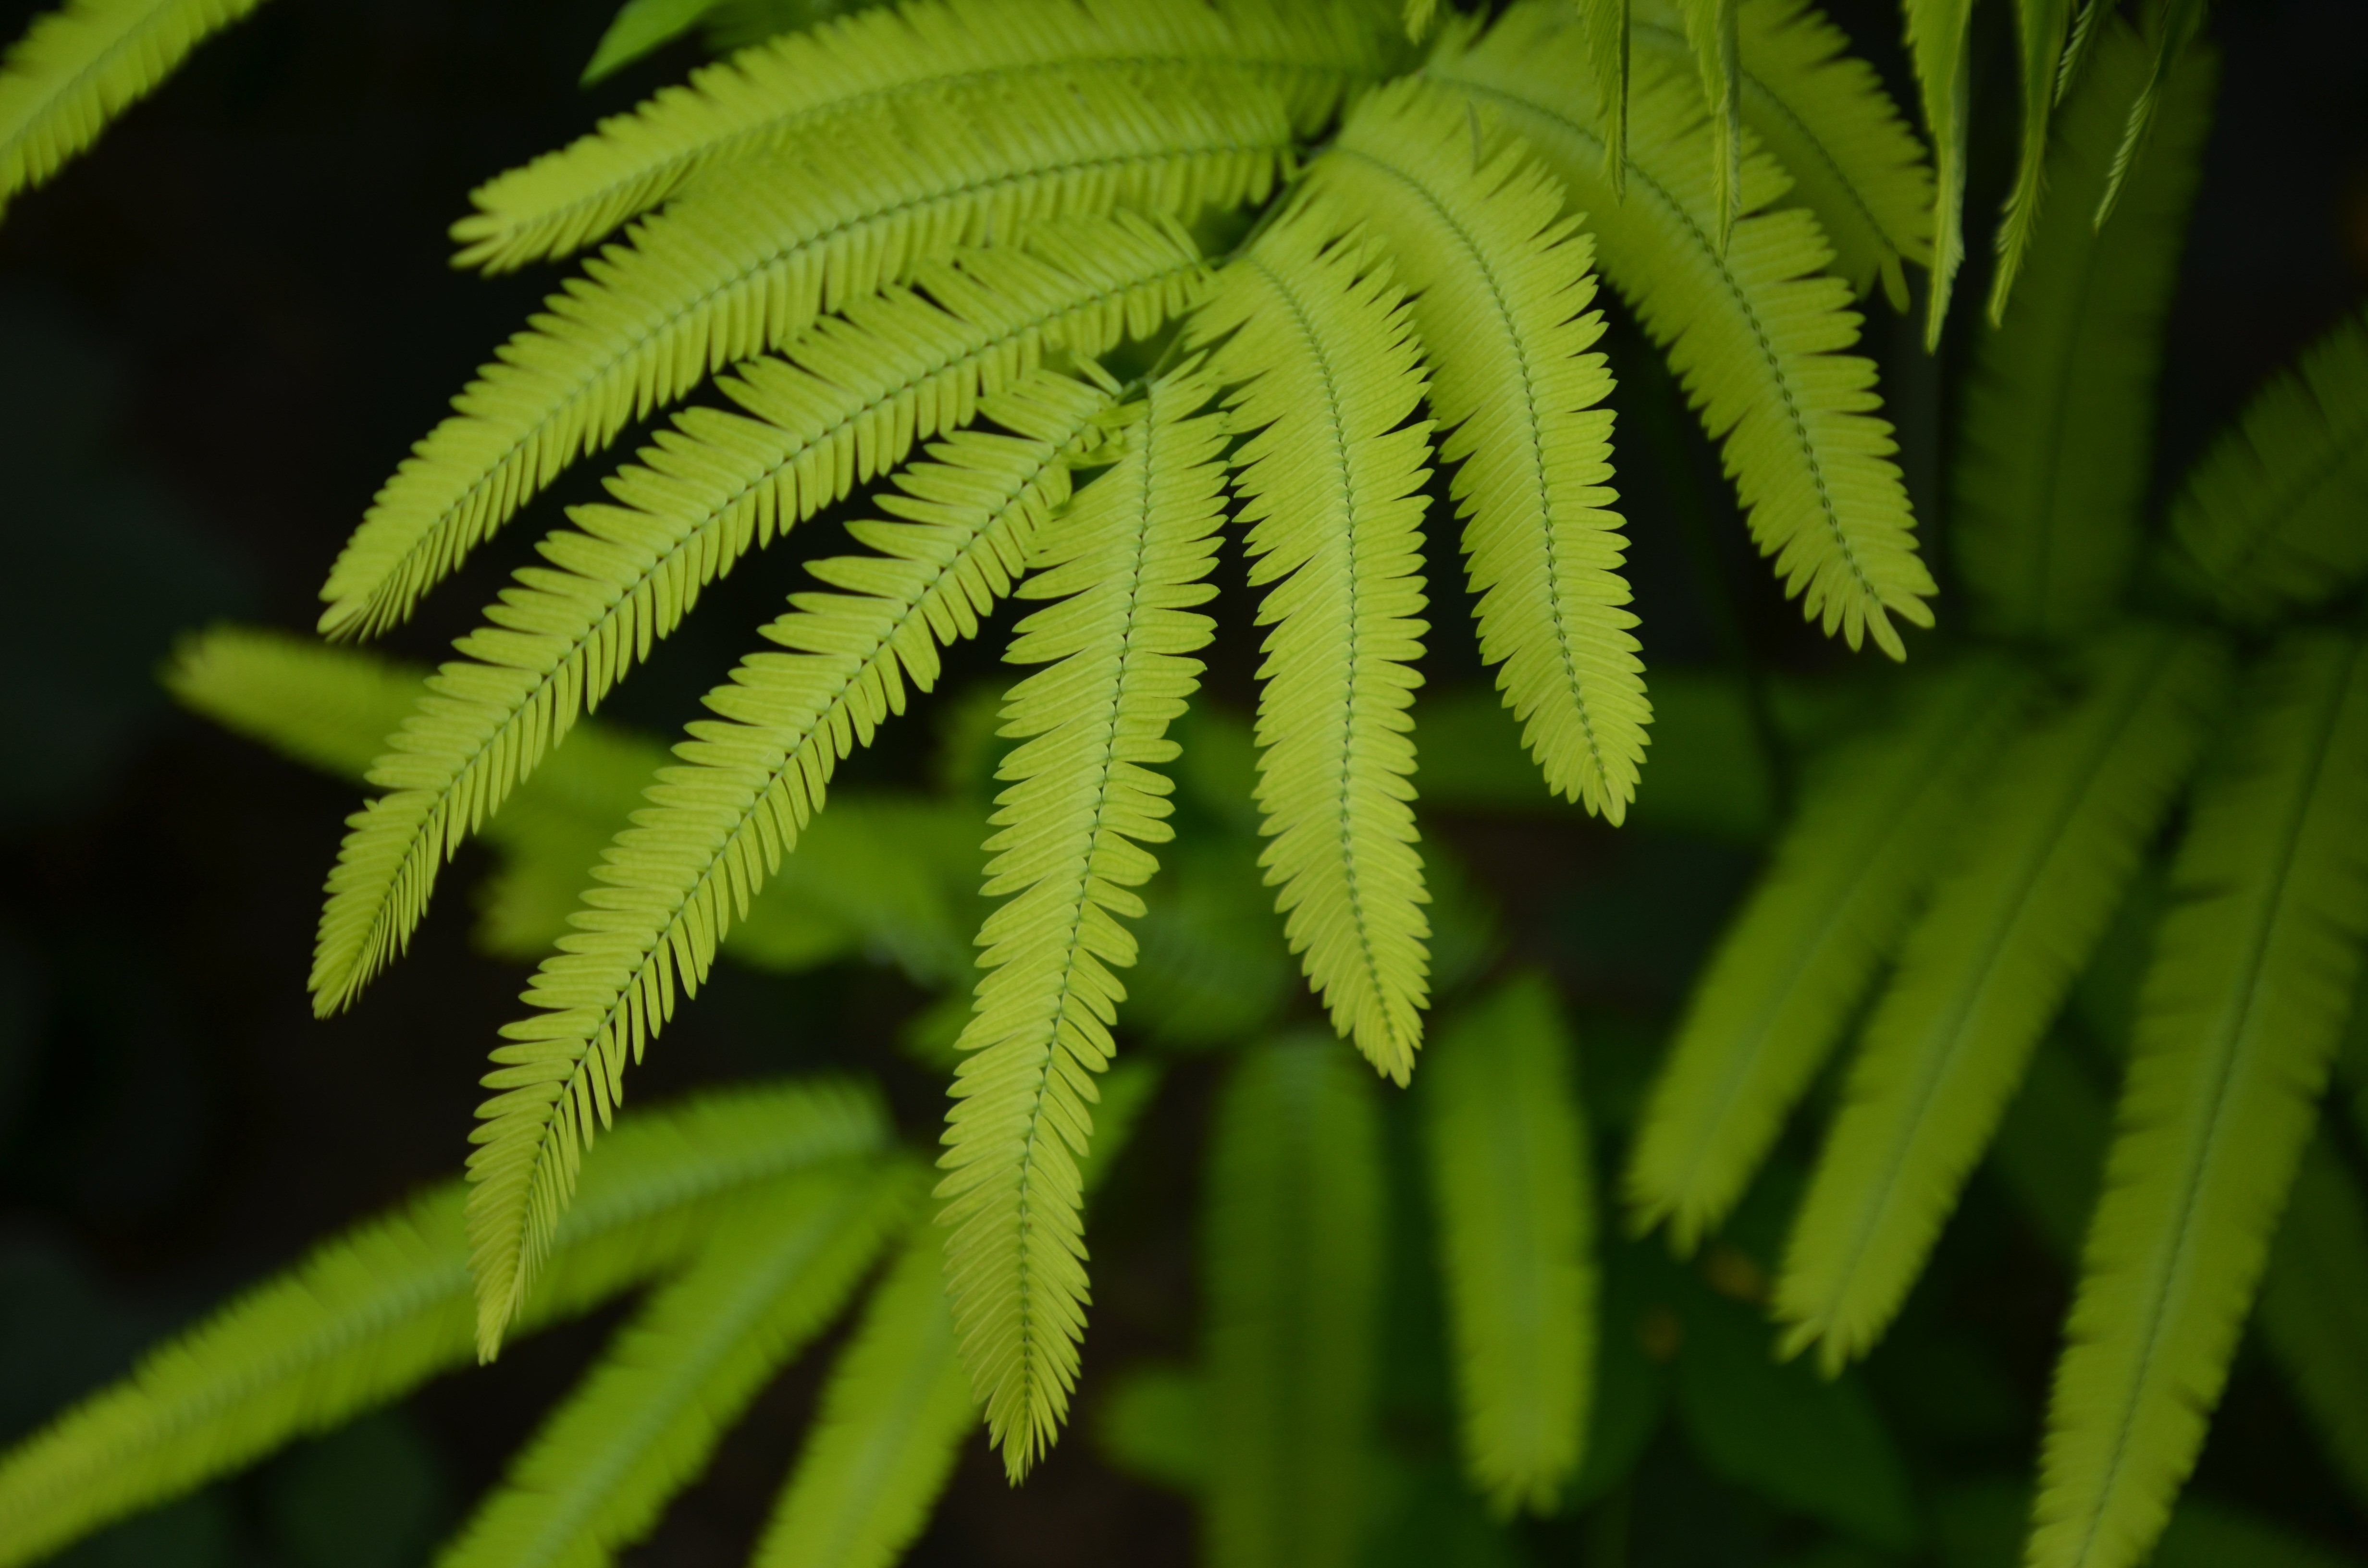
tree, nature, branch, growth, plant, leaf, flower, pattern, green, natural, botany, flora, fern, close up, leaves, vegetation, ferns, mimosa, macro photography, plant stem, land plant, ferns and horsetails, vascular plant